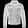
Label: Coat